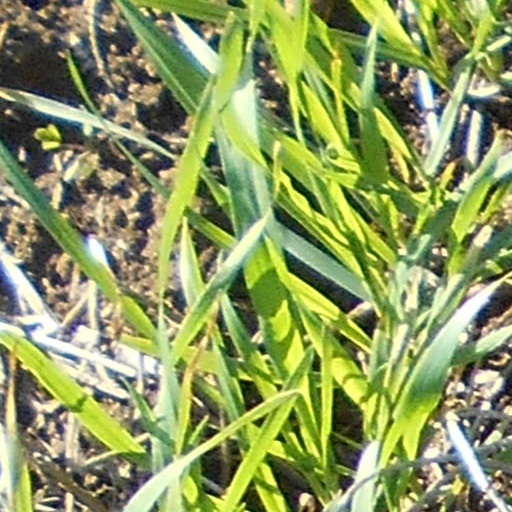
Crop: wheat